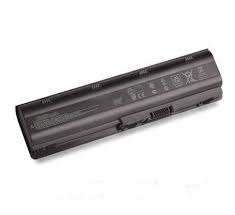
Waste category: battery